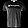
Label: T - shirt / top